I Don't Feel at Home in This World Anymore

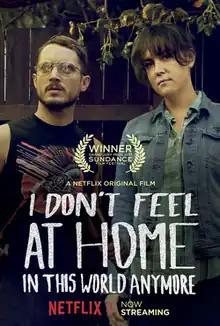
Film poster

I Don't Feel at Home in This World Anymore (often stylized I don't feel at home in this world anymore.) is a 2017 American neo-noir comedy thriller film, written and directed by Macon Blair in his directorial debut. It stars Melanie Lynskey, Elijah Wood, David Yow, Jane Levy, and Devon Graye. The film's title originates from an old gospel song, "Ain't Got No Home", which was popularized by country singers The Carter Family and Woody Guthrie.